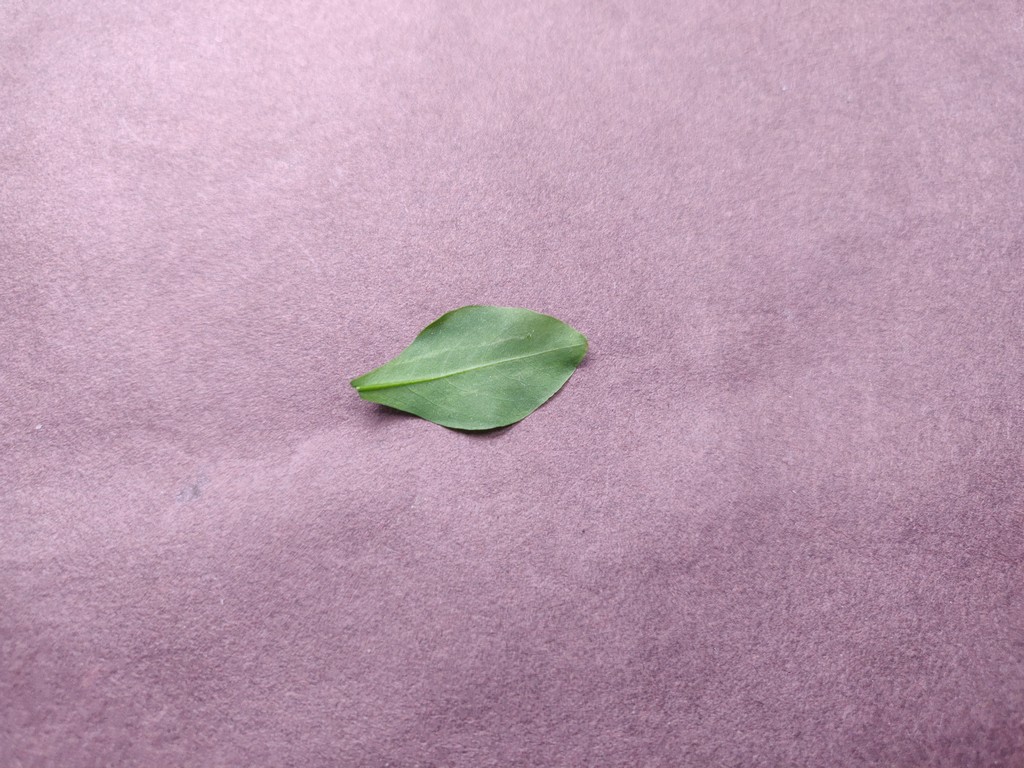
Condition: Healthy
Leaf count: single
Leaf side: back